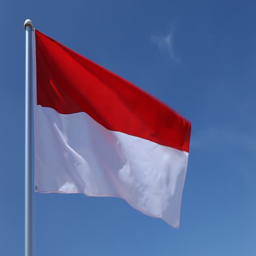
flag waving in the wind